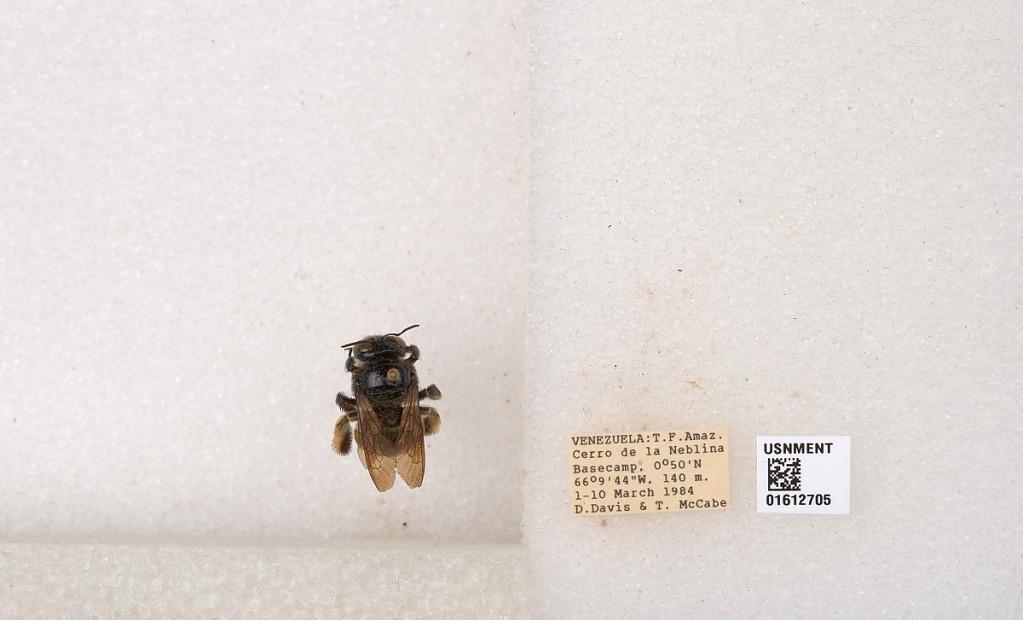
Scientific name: Xylocopa (Schonnherria) ornata Smith
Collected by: D. Davis & T. McCabe
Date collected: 1984-3-1
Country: Venezuela
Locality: T.F. Amazonas, Cerro de la Neblina Basecamp